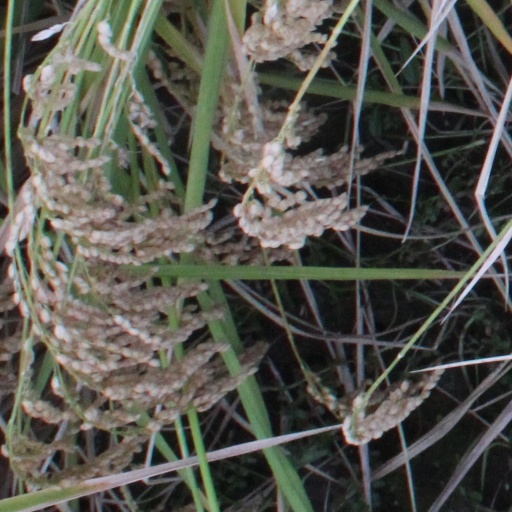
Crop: rice